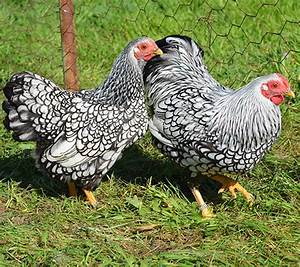
Label: chicken